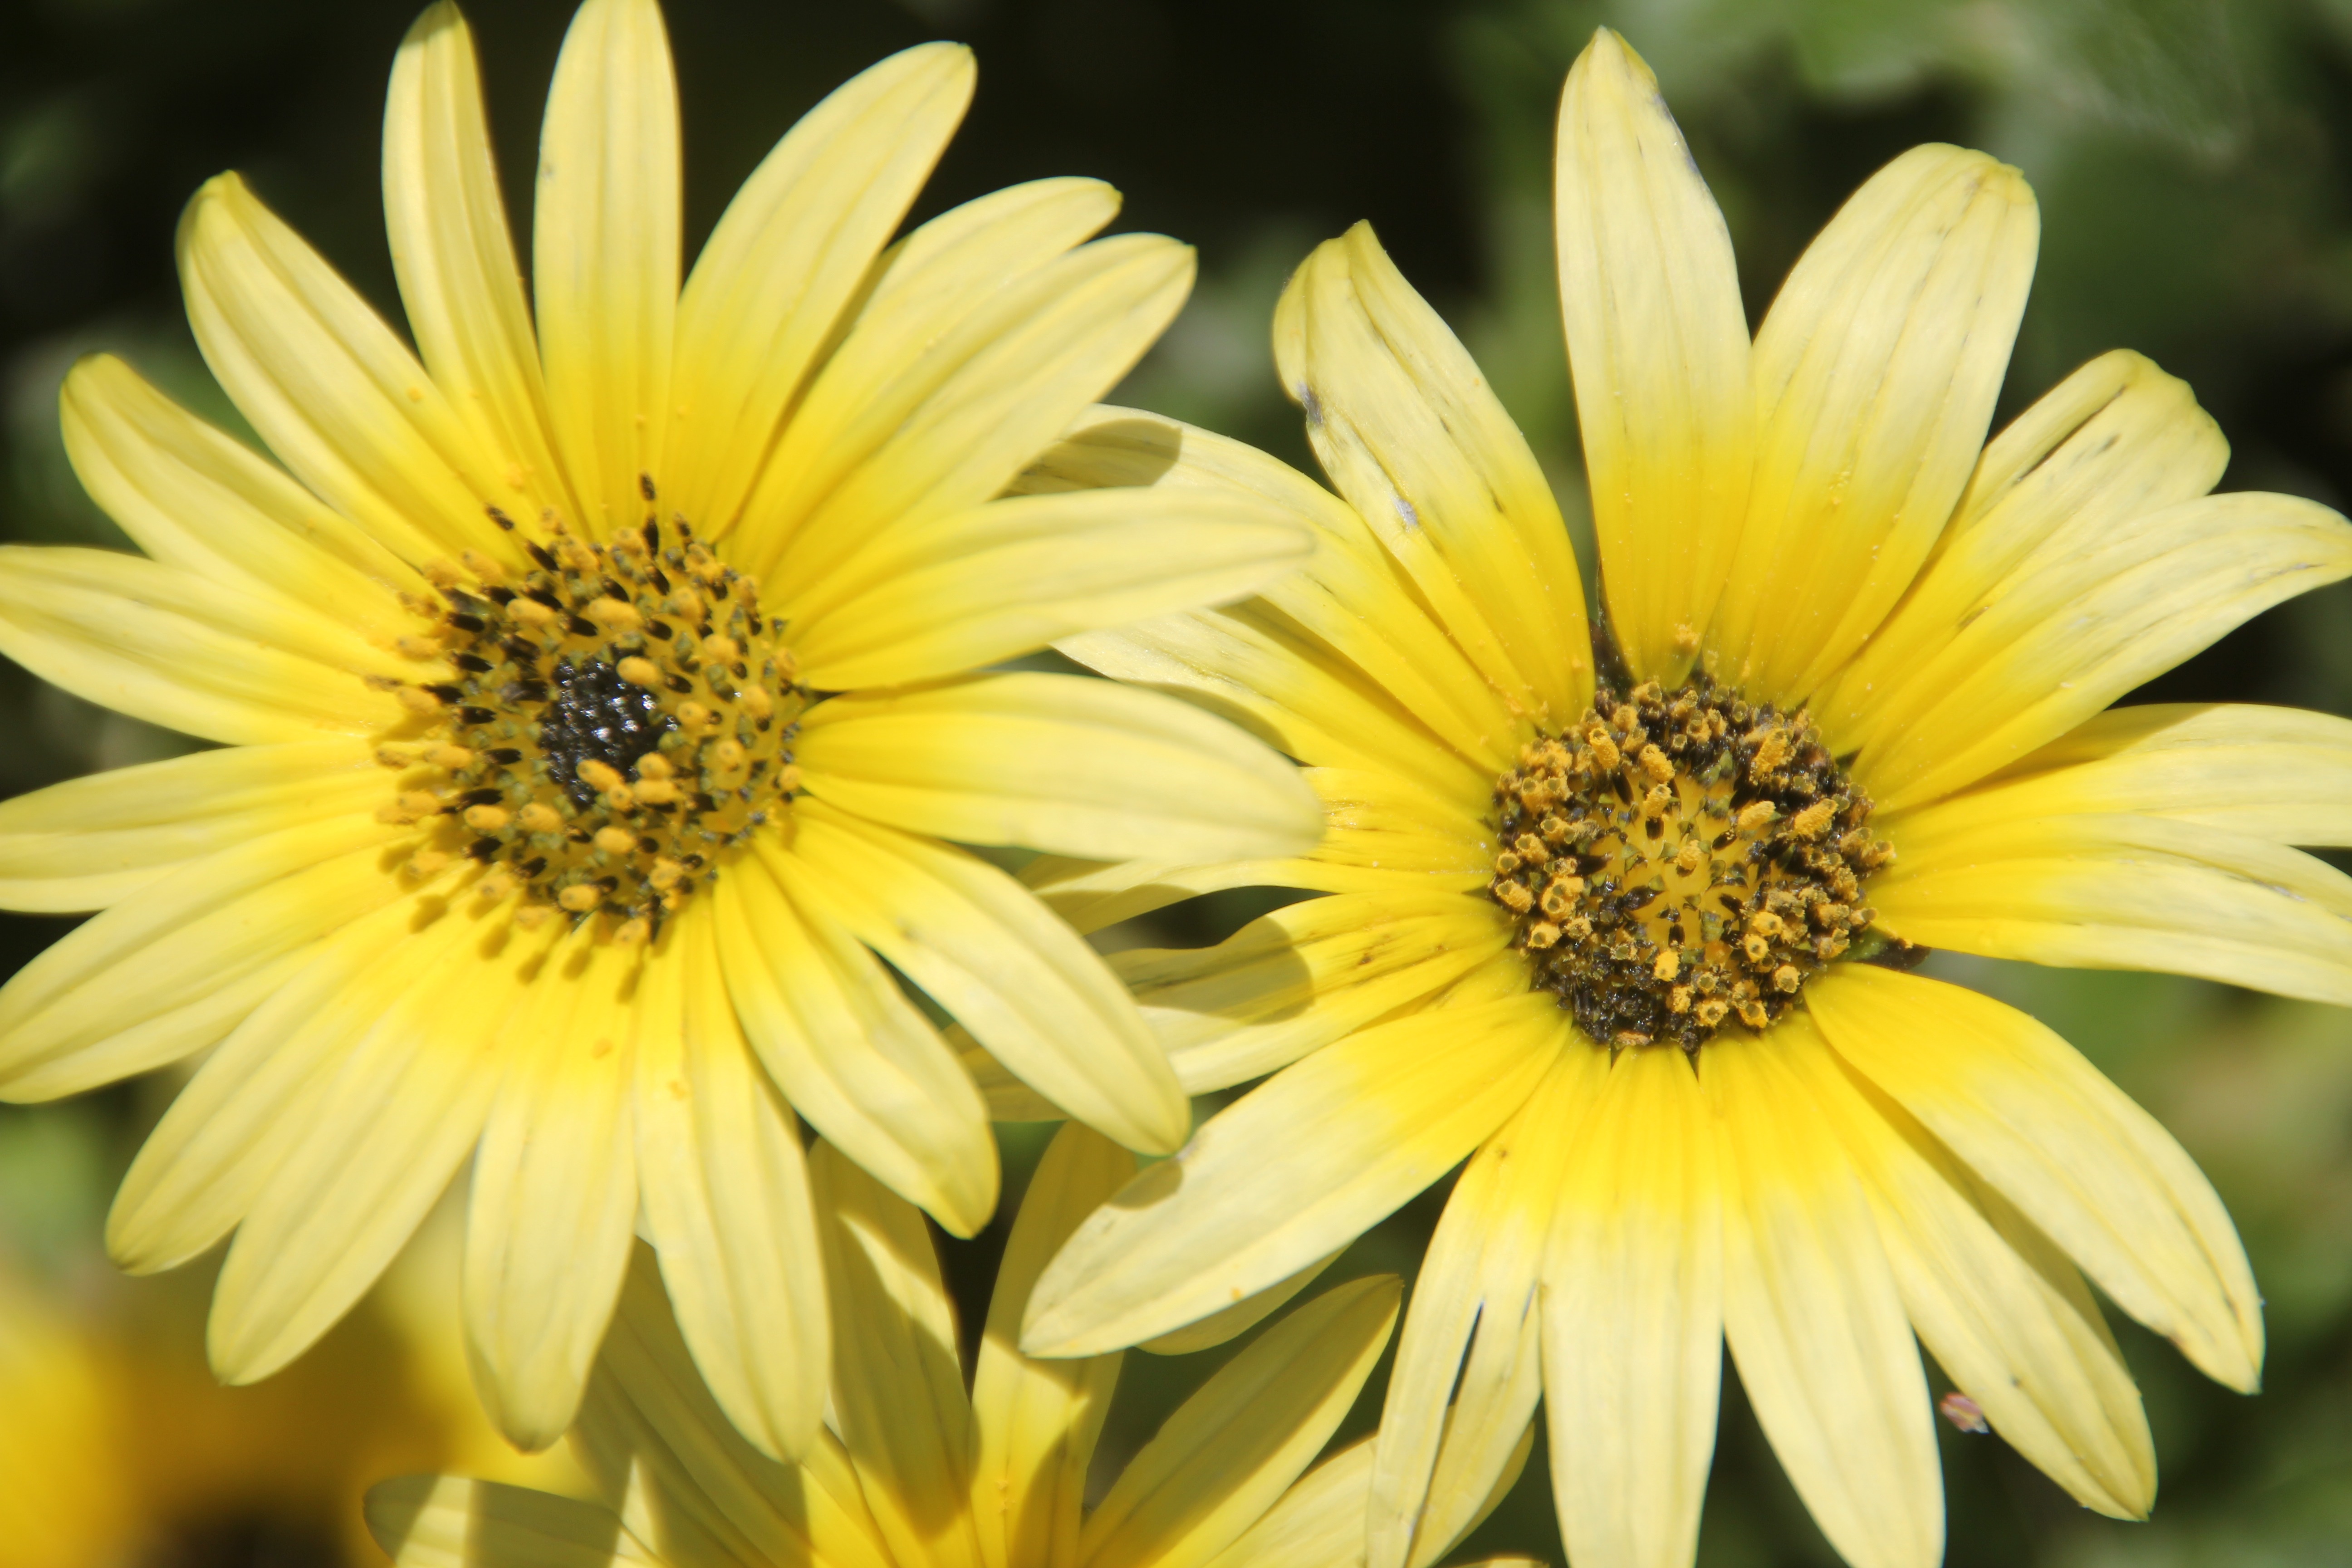
nature, plant, flower, petal, summer, spring, yellow, flora, wildflower, flowers, close up, macro photography, flowering plant, daisy family, oxeye daisy, annual plant, land plant, marguerite daisy